Claude Champion de Crespigny

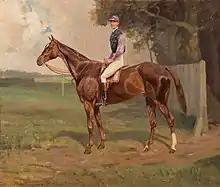
Captain Claude Champion de Crespigny on 'Fillipeen'.

He joined the British Army when he was commissioned a second lieutenant in the 2nd Life Guards on 3 July 1895, and was promoted to lieutenant on 5 August 1896.